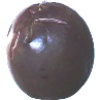
Label: passion_fruit